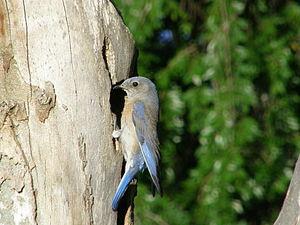
Le Merlebleu de l'Ouest est une espèce de passereaux appartenant à la famille des Turdidae.